If I Had No Loot

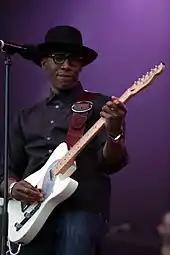
The song was co-written by Raphael Wiggins (pictured in 2011).

"If I Had No Loot" was recorded for the group's third album, "Sons of Soul", which was recorded and released in 1993. The song was produced by Tony! Toni! Toné! and written by group member Raphael Wiggins, Juan Bautista, and Will Harris. Session musician John "Jubu" Smith played a Fender Telecaster on the song.